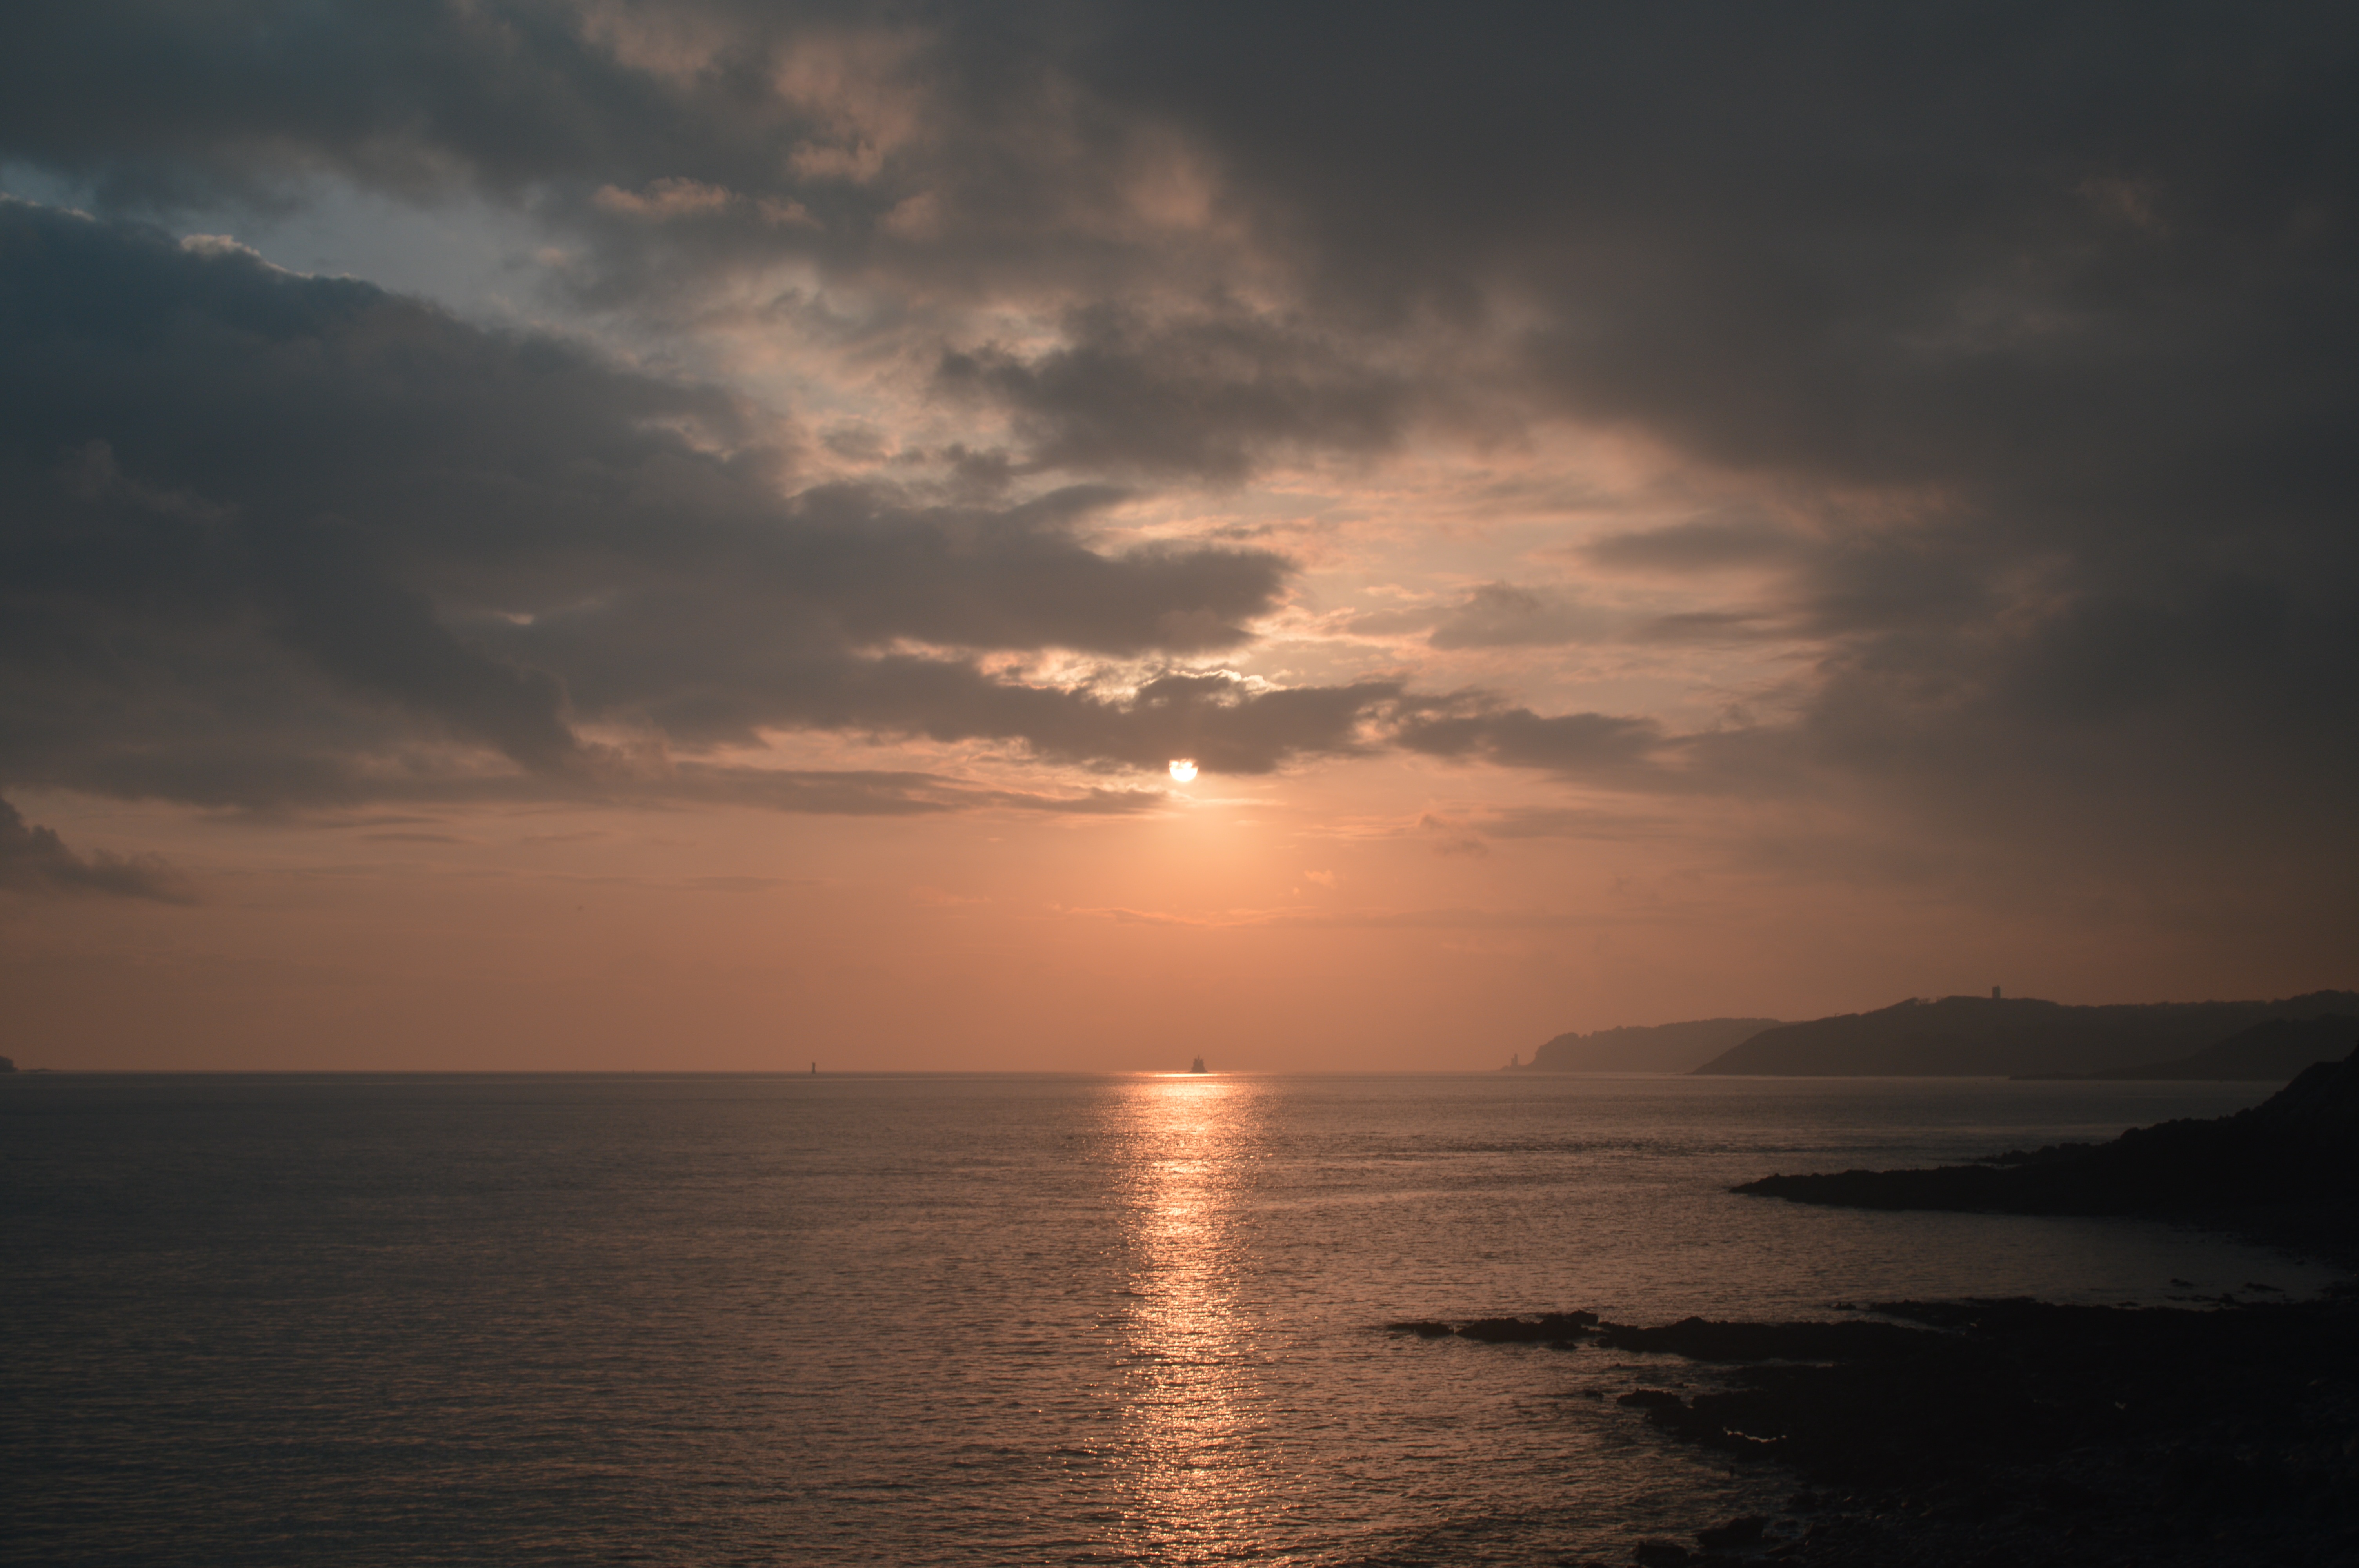
beach, landscape, sea, coast, water, ocean, horizon, cloud, sky, sun, sunrise, sunset, sunlight, morning, shore, dawn, seaside, dusk, evening, bay, body of water, brittany, afterglow, sunset on the sea, reflections on the water, wind wave